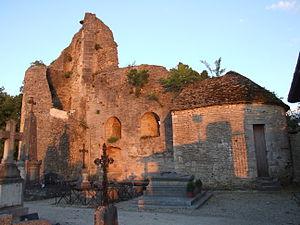
Vestiges du Château, Châtillon-sur-Seine, Côte-d'Or, Bourgogne, FRANCE
Le Châtillonnais, ou pays châtillonnais, est une région naturelle française du nord de la Côte-d'Or aux limites de l'Aube et de la région Champagne. Reposant sur un socle calcaire creusé par le haut cours de la Seine c'est une région historique ancienne dont la ville principale semble avoir été successivement celle du mont Lassois puis de Vertillum sous l'Antiquité tardive. Sous les mérovingiens Latiscum, au sommet et autour du mont Lassois, est le centre d'un archidiaconé qui s'étend jusqu'à Bourguignons actuellement dans l'Aube avant que Châtillon-sur-Seine n'y supplée.
Le Lassois est un ancien pagi bourguignon qui occupait le nord de la Côte-d'Or et une partie du sud-est de l'Aube.